Auburn High School (Alabama)

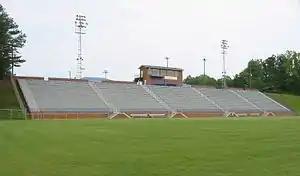
Auburn High School's Duck Samford Stadium

Auburn High's six track family sports—men's and women's outdoor track, men's and women's indoor track, and men's and women's cross country—have won twenty state championships. AHS men's outdoor track squad has won eight AHSAA titles and has placed in the top 13 at the state track meet seven of the last eight years. AHS men's track team most recently won the 6A State Title in 2013. AHS women's outdoor team won a state title in 1986, and has placed in the top 12 at the state meet each of the last eight years. Men's indoor track has won four state titles, and men's cross country has won the state crown six times. An Auburn High student won the state Decathlon in 1970. Prior to the creation of the AHSAA state meet, Auburn High School won the Alabama Interscholastic Track and Field Meet in 1921 and 1923.